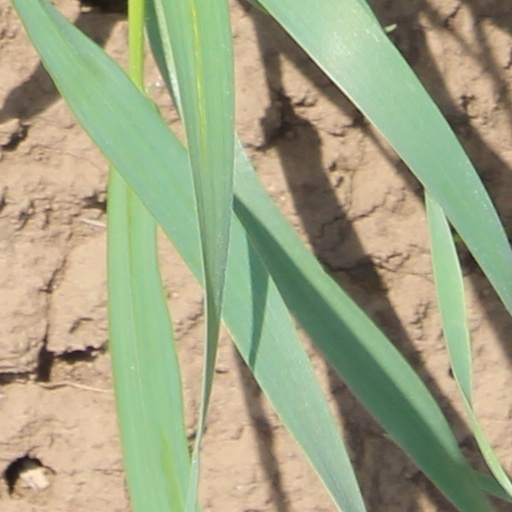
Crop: wheat